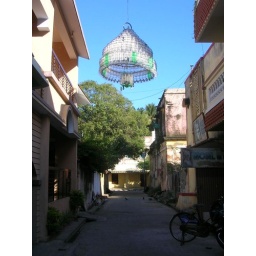
this was a chandelier made from recycled plastic bottles hanging, rather randomly, in the streets of pondicherry.